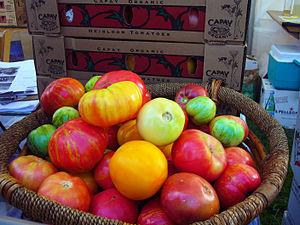
Les tomates anciennes sont des variétés fixées de tomates cultivées par des jardiniers amateurs. Ce sont le plus souvent des variétés oubliées qui ont été remises à l'honneur par des passionnés depuis la fin du XXᵉ siècle. Contrairement aux variétés modernes cultivées par les professionnels, qui sont des hybrides F1 dont la reproduction n'est pas à la portée des particuliers, les variétés anciennes sont des variétés fixées, qui peuvent se reproduire à l'identique, moyennant un minimum de précautions, grâce au caractère autogame de la tomate. Ces variétés présentent une très grande diversité de tailles, formes, couleurs et goûts, mais sont le plus souvent sensibles aux maladies et aux ravageurs.